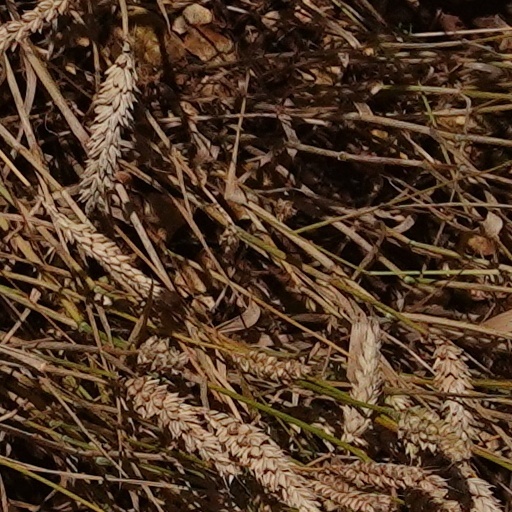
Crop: wheat